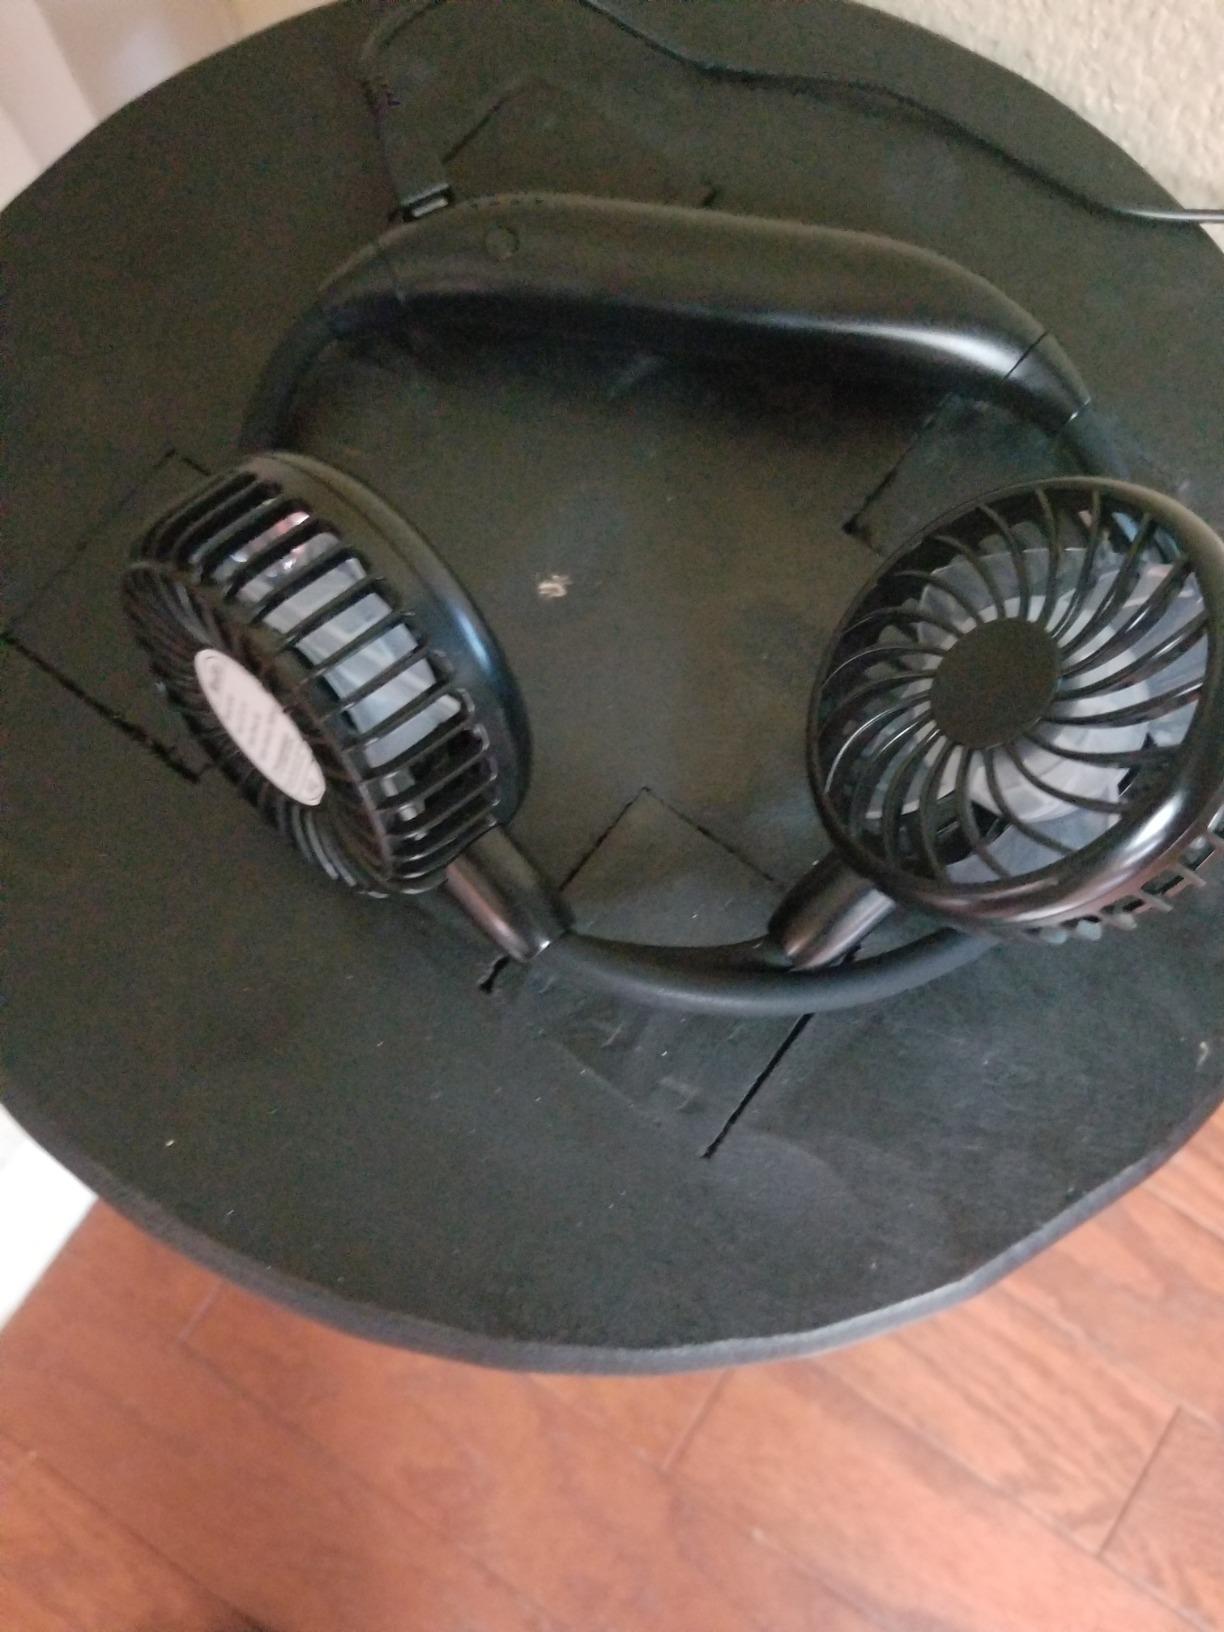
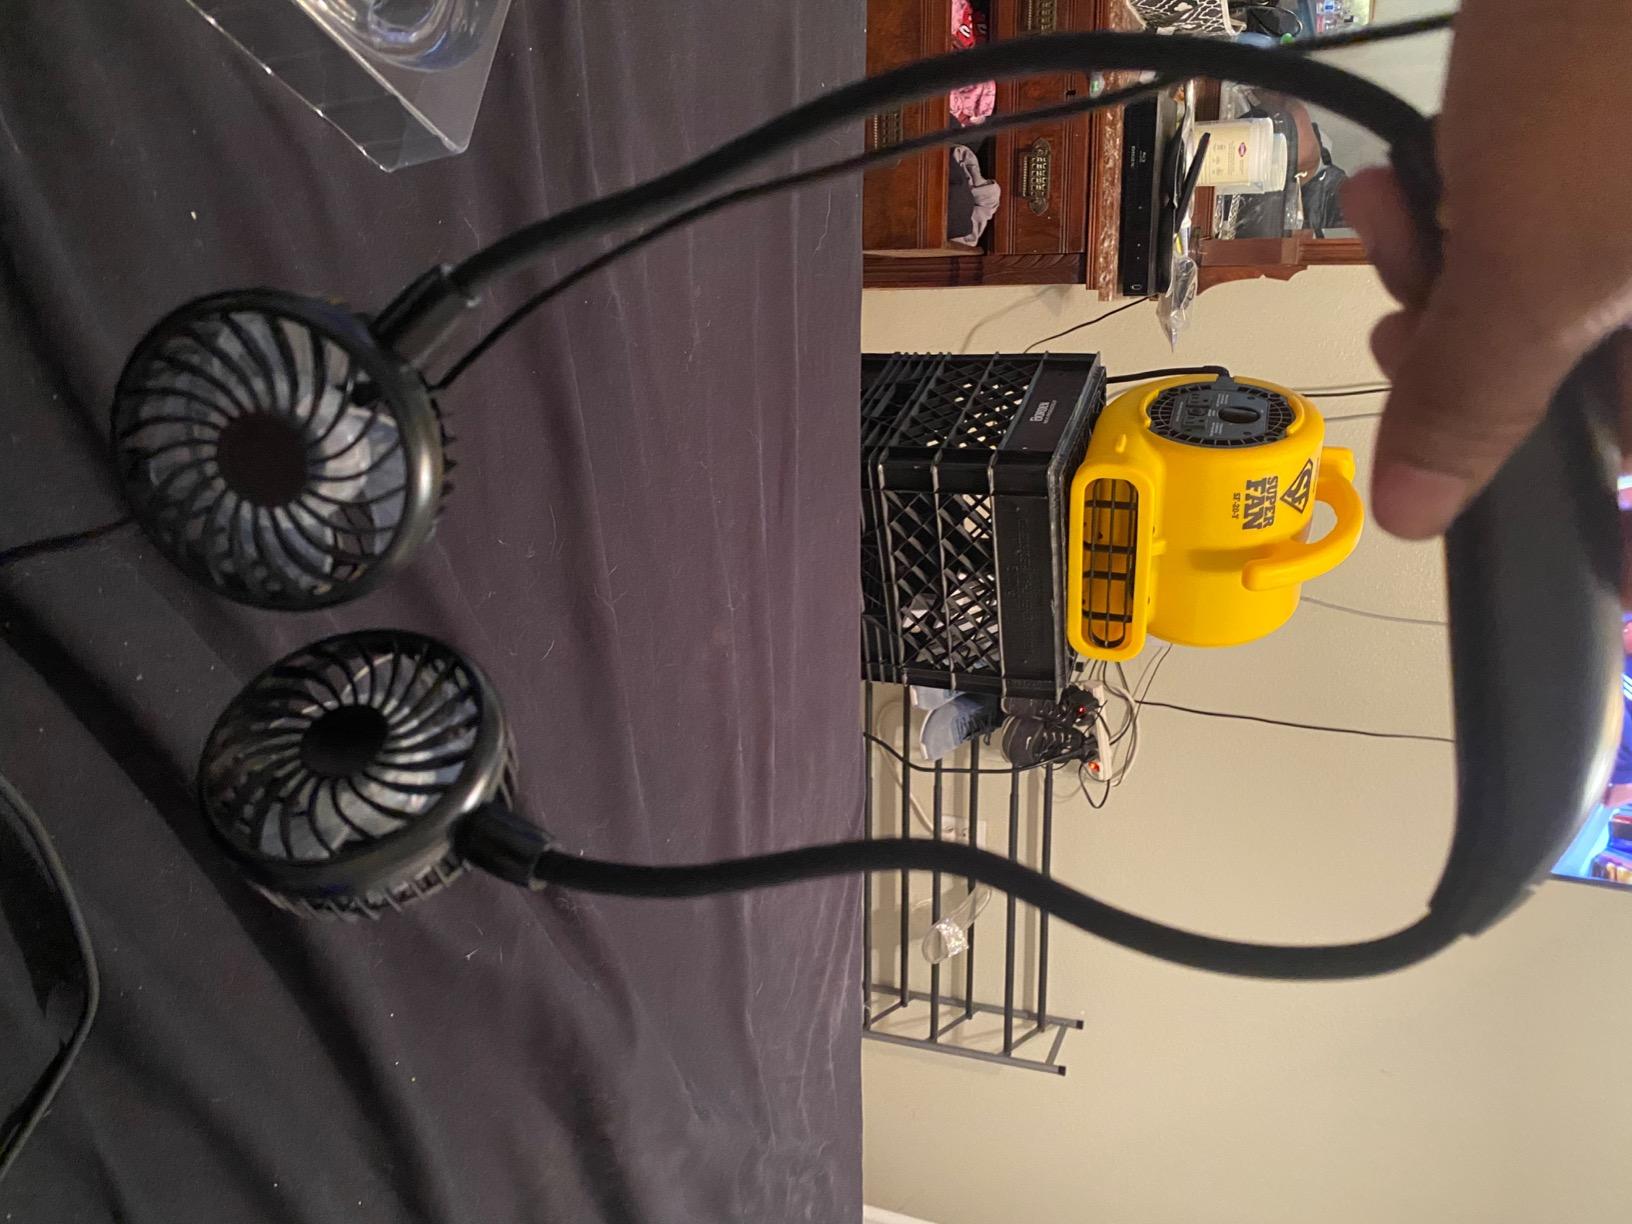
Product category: fan
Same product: yes